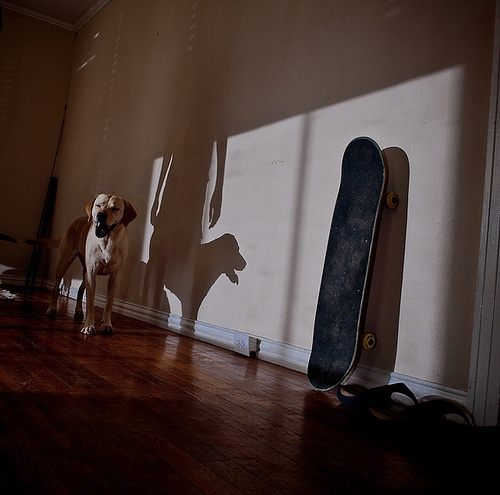
A dog stands next to a skateboard leaned up against a wall.
A dog standing on hard wood floors and next to a wall with his shadow.
A dog standing next to a skateboard on a wall.
Dog and skateboard in a room and shadow of dog and person on a wall.
A dog is looking at someone in the room.